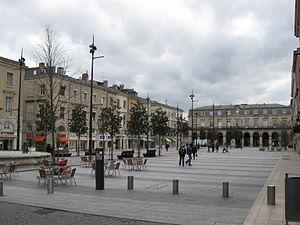
Castres est une commune française, unique sous-préfecture du département du Tarn et chef-lieu de l'arrondissement de Castres, en région Occitanie.
Cet article recense de manière non exhaustive les différents lieux et monuments qui composent le patrimoine de la ville de Castres.
L'histoire du département du Tarn commence bien avant l'attribution du nom de la rivière Tarn à un département nouvellement formé en 1790. D'abord nommée Civitas albigensium à partir de la création de l'évêché d'Albi, la région devient l'Albigeois durant l'Ancien Régime.